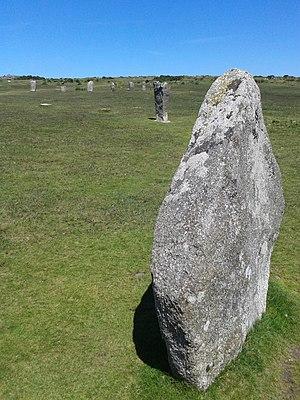
Menhir appartenant au cromlech des Hurlers, Minions, Cornouailles
Minions est un village de Cornouailles, au sud-ouest de l'Angleterre. La première mention de Minions date de 1613. La signification de son toponyme est inconnue.